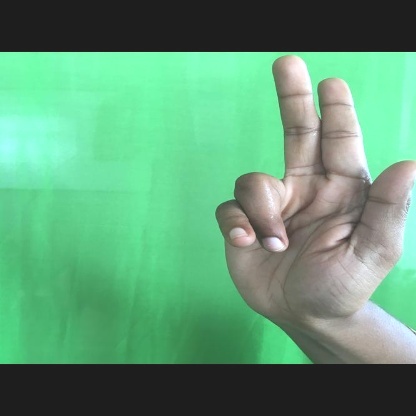
Mudra: Ardhapathaka